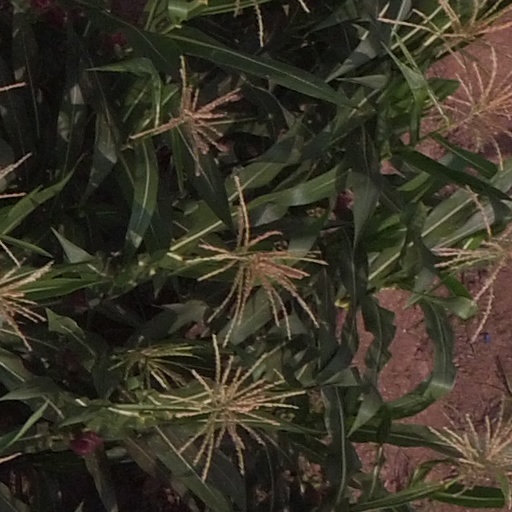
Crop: maize; corn